Algolagnia

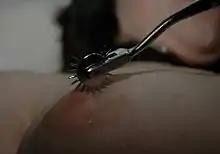
Wartenberg wheel pain stimulation of the areola and nipple

Algolagnia (from , "álgos", "pain", and , "lagneía", "lust") is a sexual tendency which is defined by deriving sexual pleasure and stimulation from physical pain, often involving an erogenous zone. Studies conducted indicate differences in how the brains of those with algolagnia interpret nerve input.